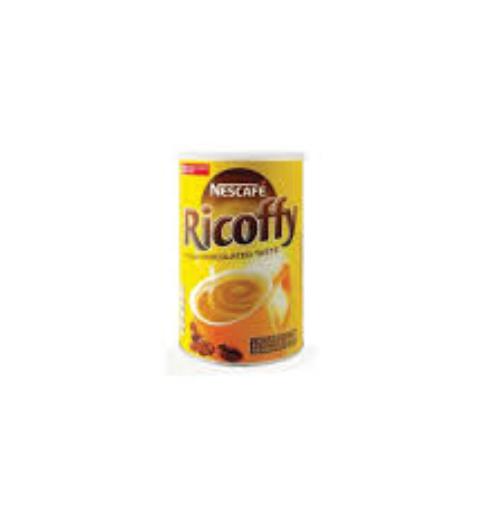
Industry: Food